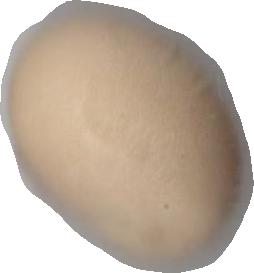
Variety: Grobogan